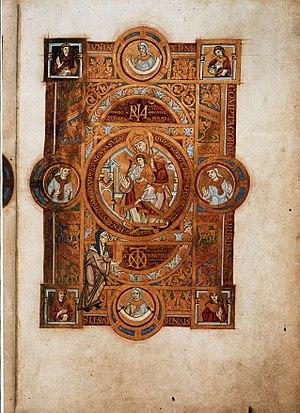
Le Codex Uta est un lectionnaire enluminé réalisé à Ratisbonne en Allemagne vers 1020-1025 et commandé par Uta, abbesse du couvent de chanoinesses Niedermünster de Ratisbonne. Il est actuellement conservé à la Bibliothèque d'État de Bavière.